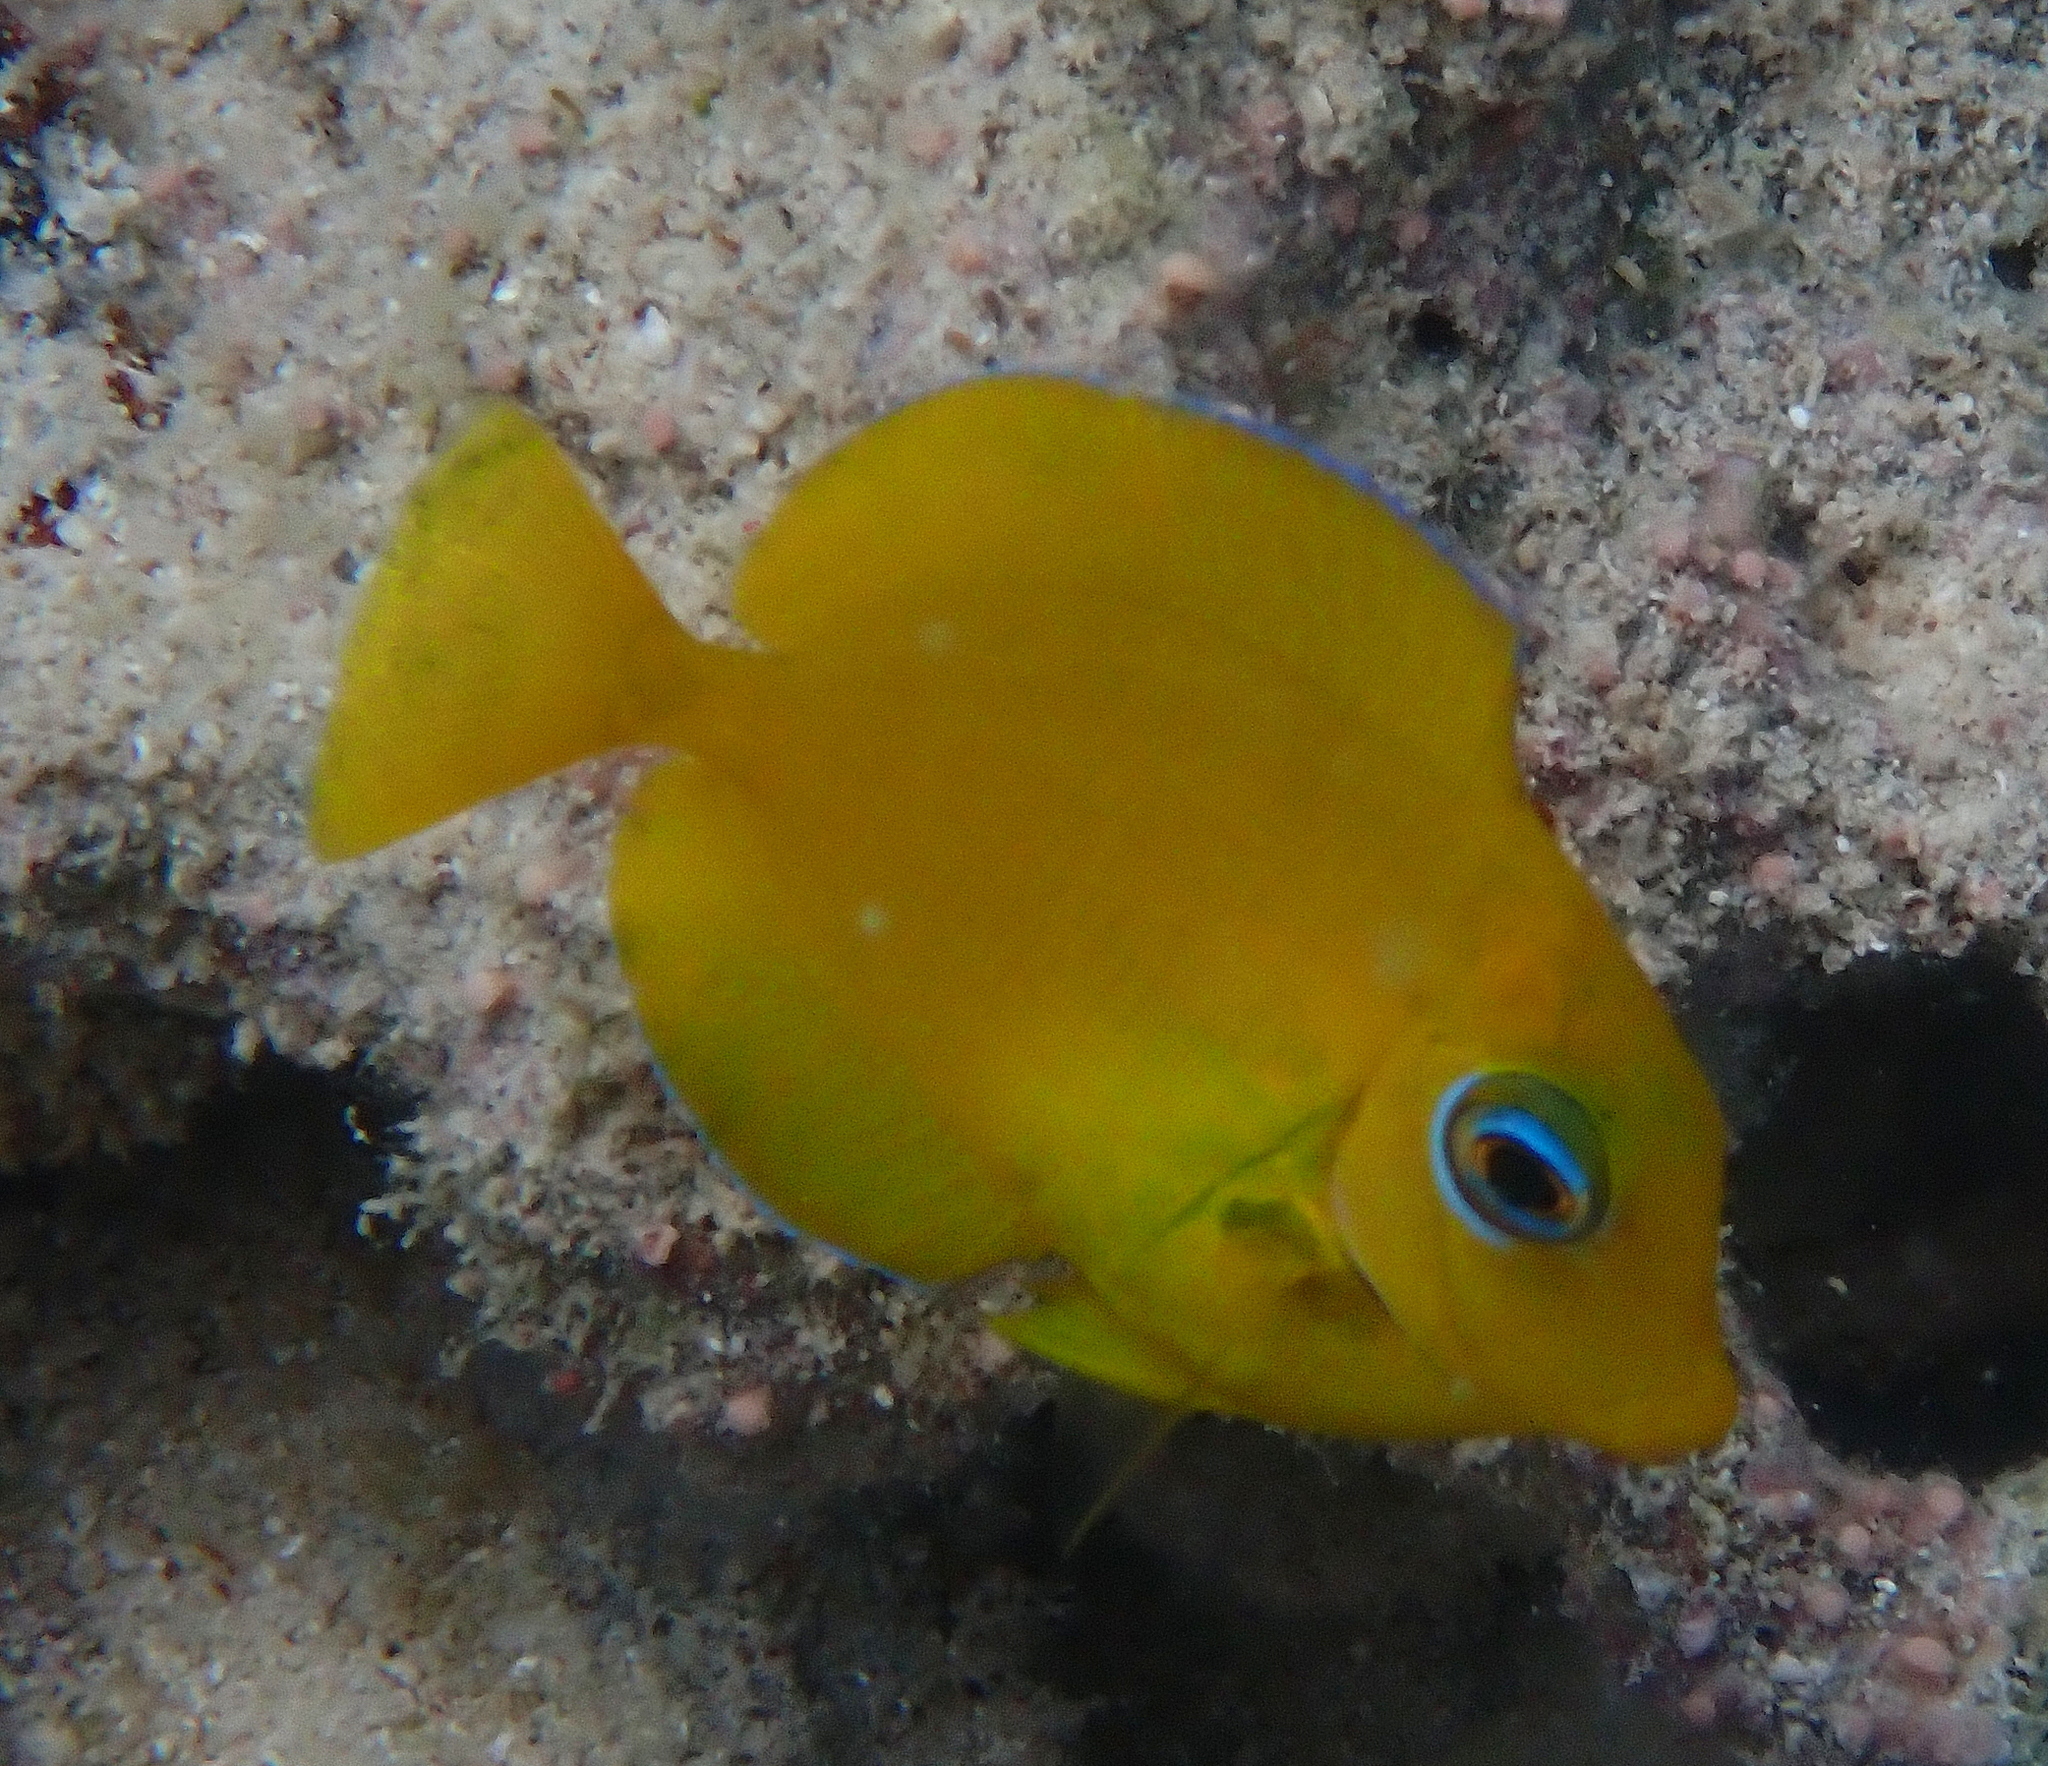
Acanthurus coeruleus (Atlantic Blue Tang)